1989 Tour de France, Stage 11 to Stage 21

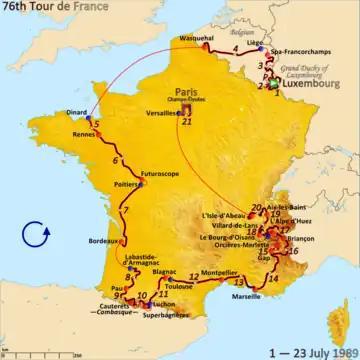
Route of the 1989 Tour de France

The 1989 Tour de France was the 76th edition of Tour de France, one of cycling's Grand Tours. The Tour began in Luxembourg with a prologue individual time trial on 1 July and Stage 10 occurred on 11 July with a mountain stage to Superbagnères. The race finished on the Champs-Élysées in Paris on 23 July, with a further individual time trial.